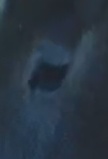
Face region: eyes (orbital_tightening_and_eye_area)
Pain indicator: moderately_present